The Backpacker Chef

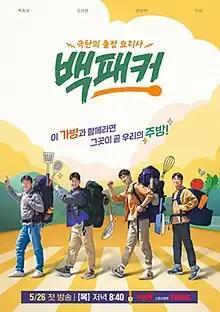
Promotional poster

The Backpacker Chef is a South Korean variety program that airs on tvN.